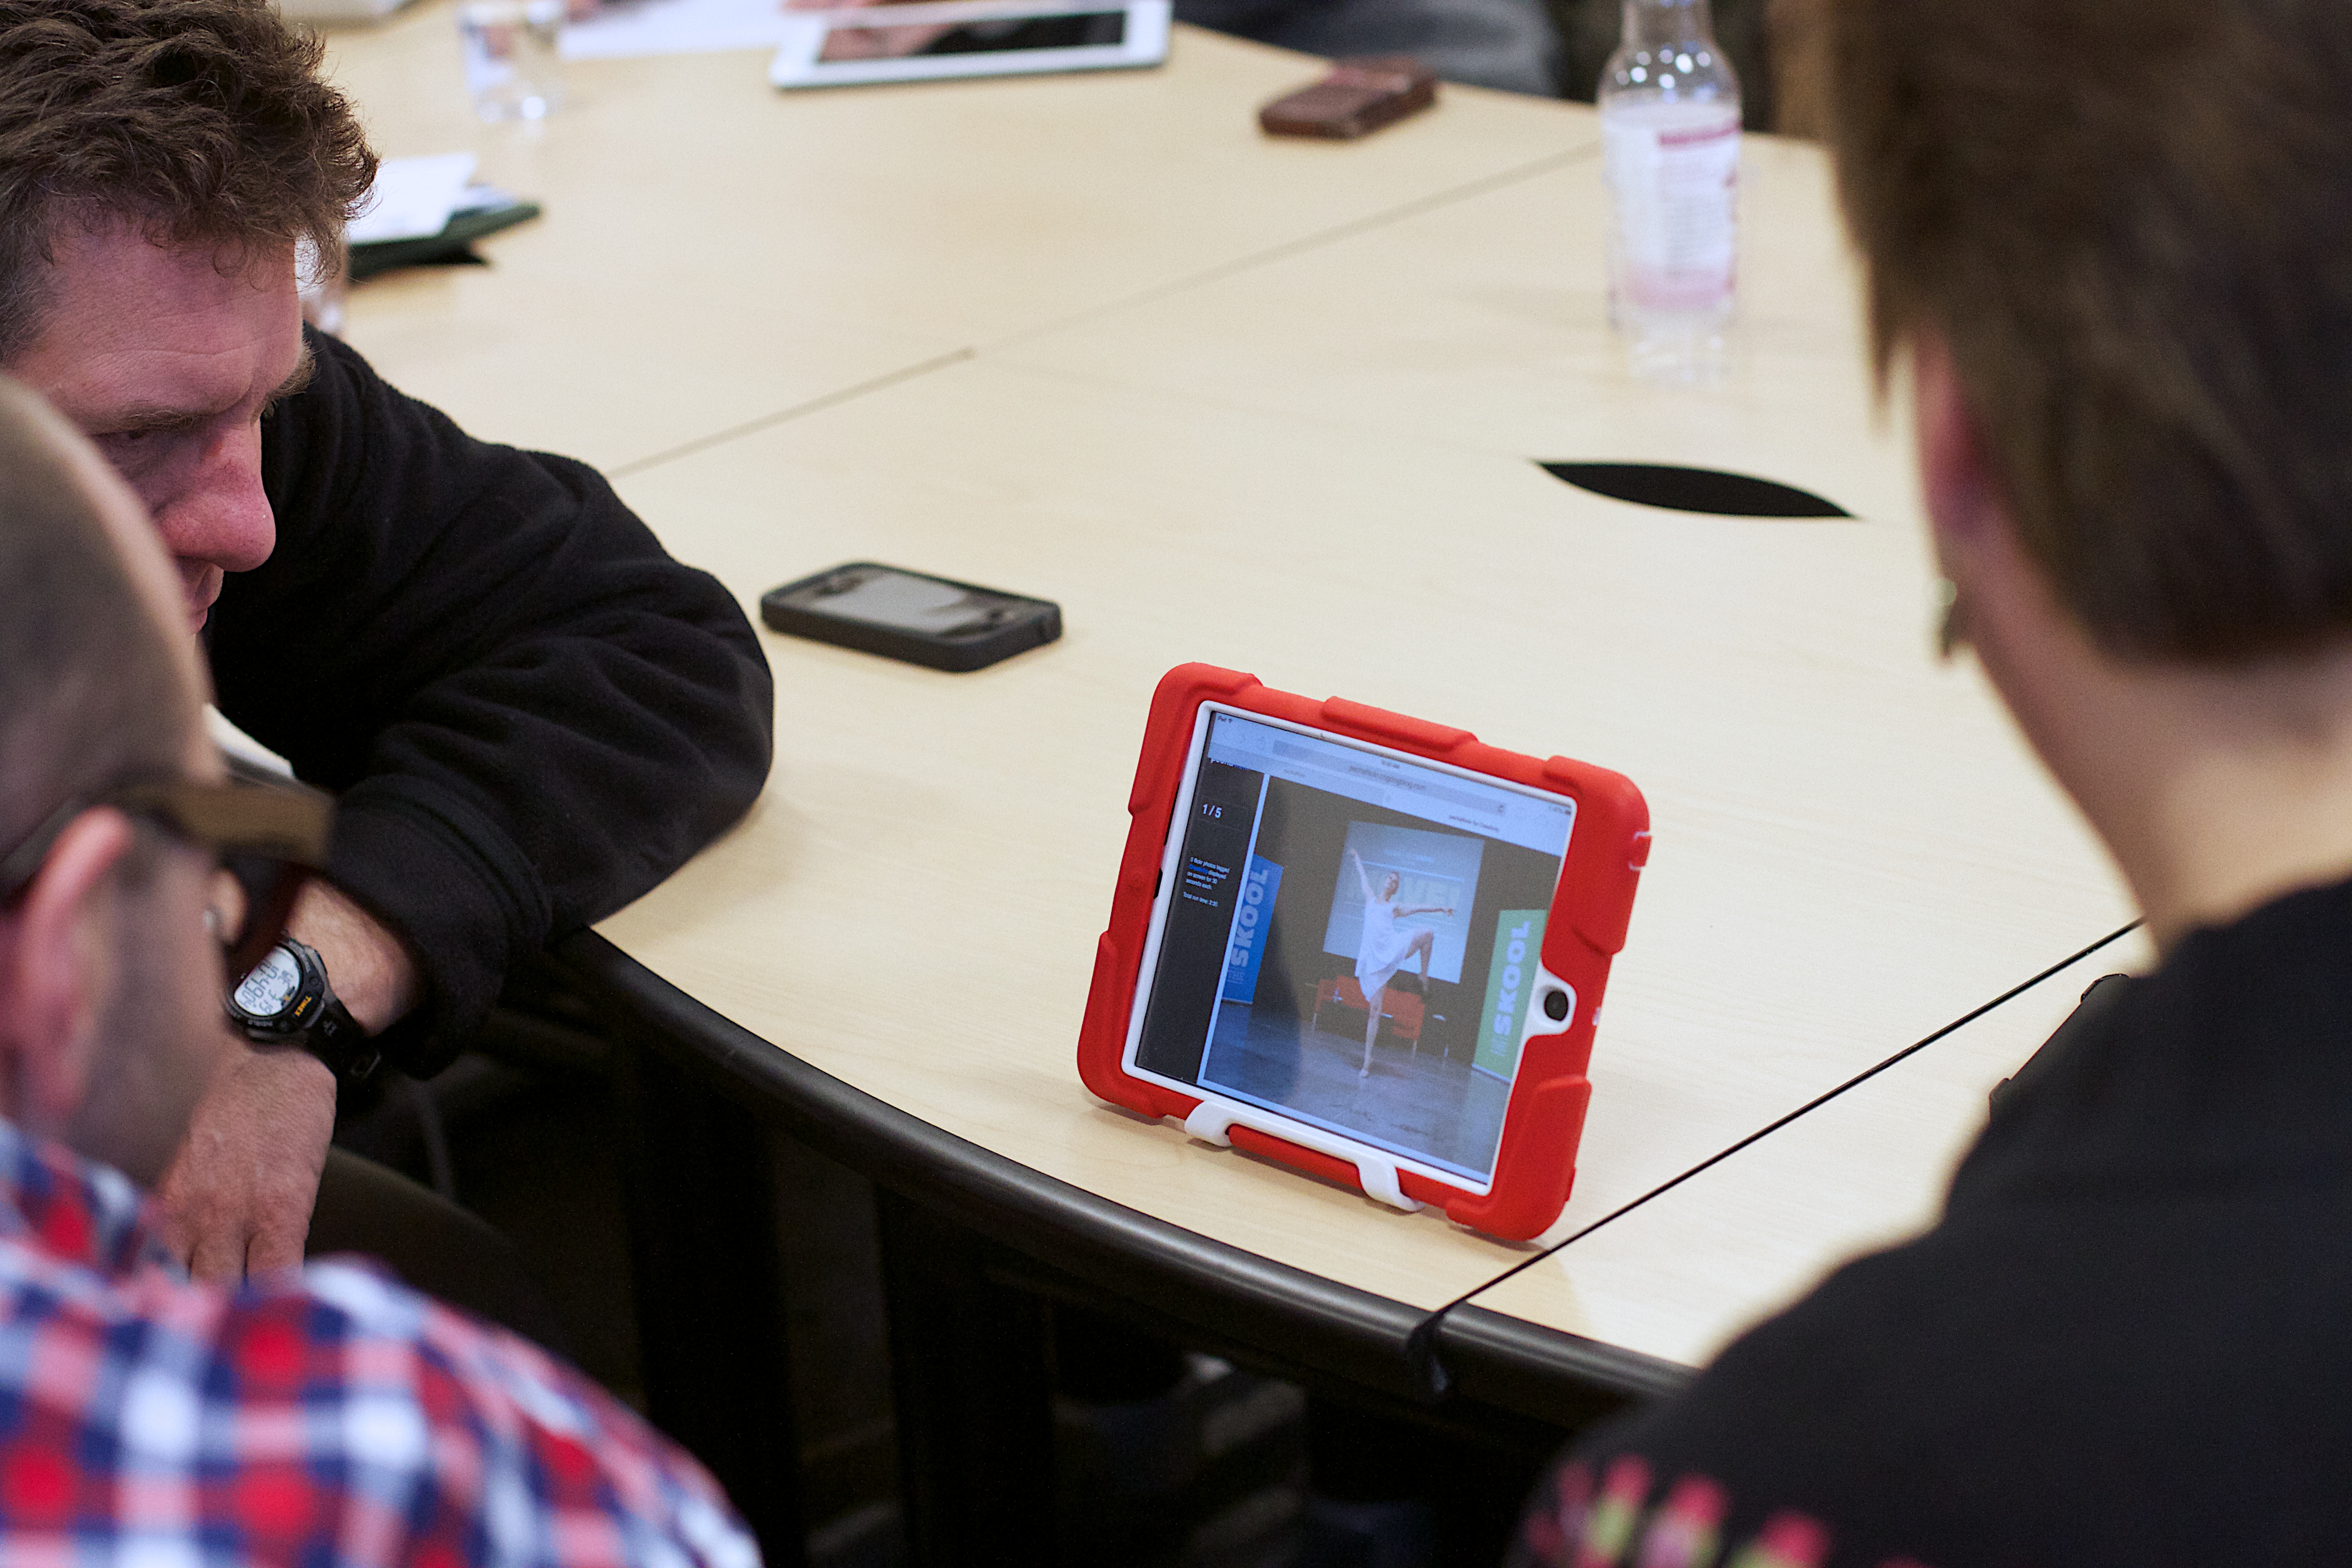
design, learning